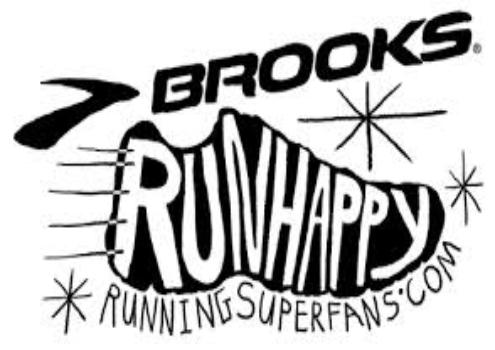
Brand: Brooks
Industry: Sports